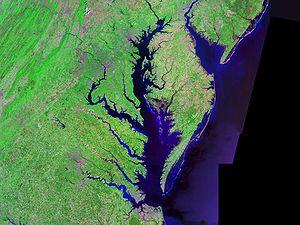
Cet article recense les zones humides des États-Unis concernées par la convention de Ramsar.